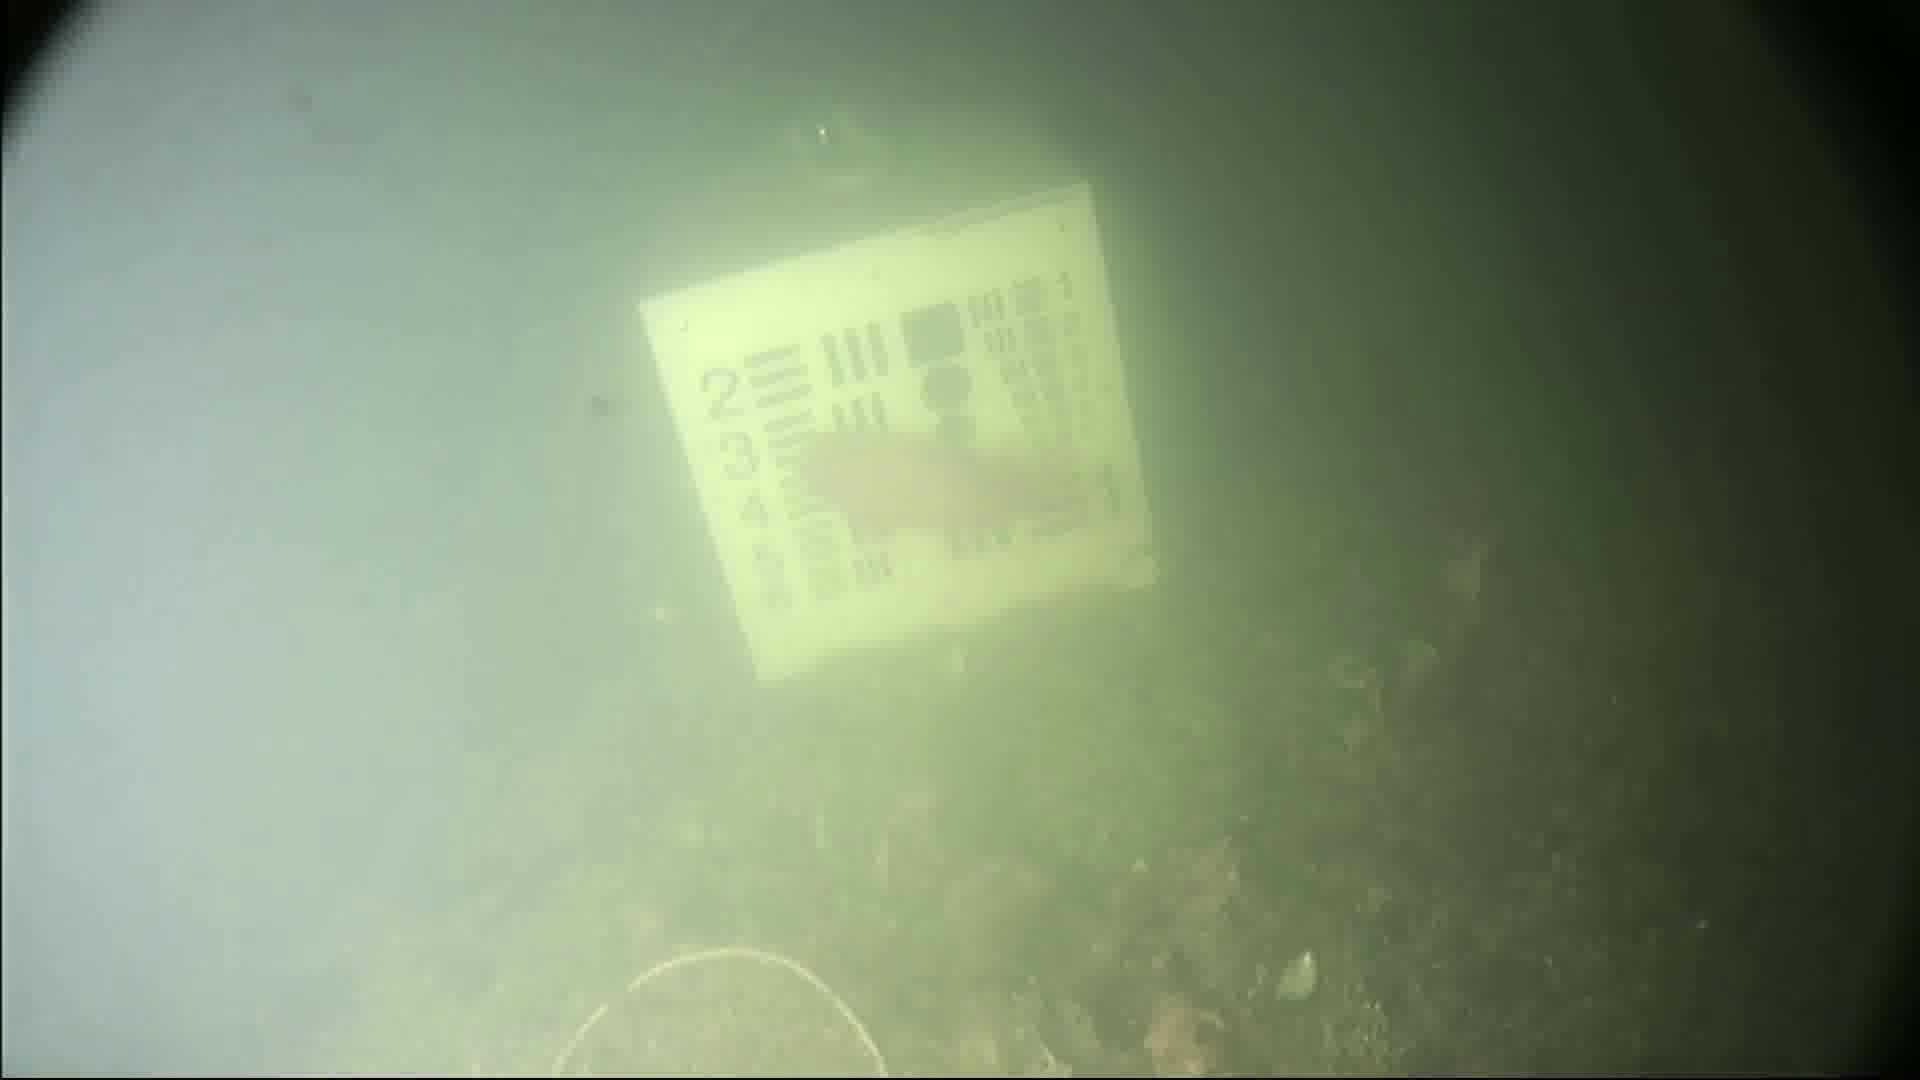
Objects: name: fish